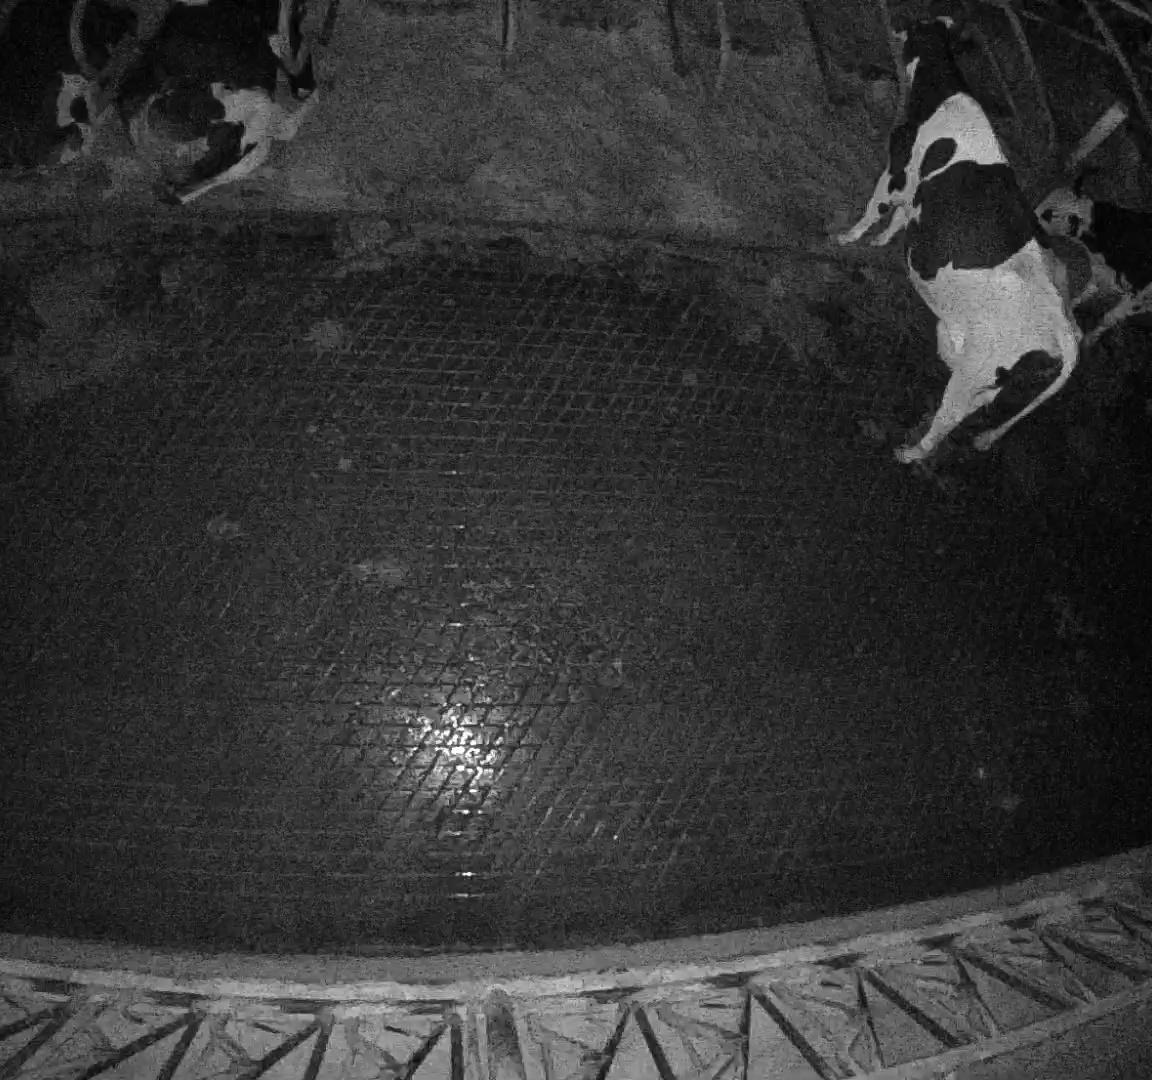
Number of cows: 4